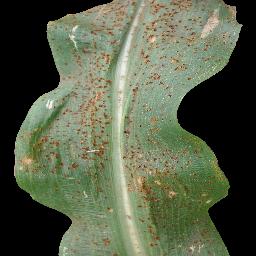
Label: Corn_(Maize)___Common_Rust